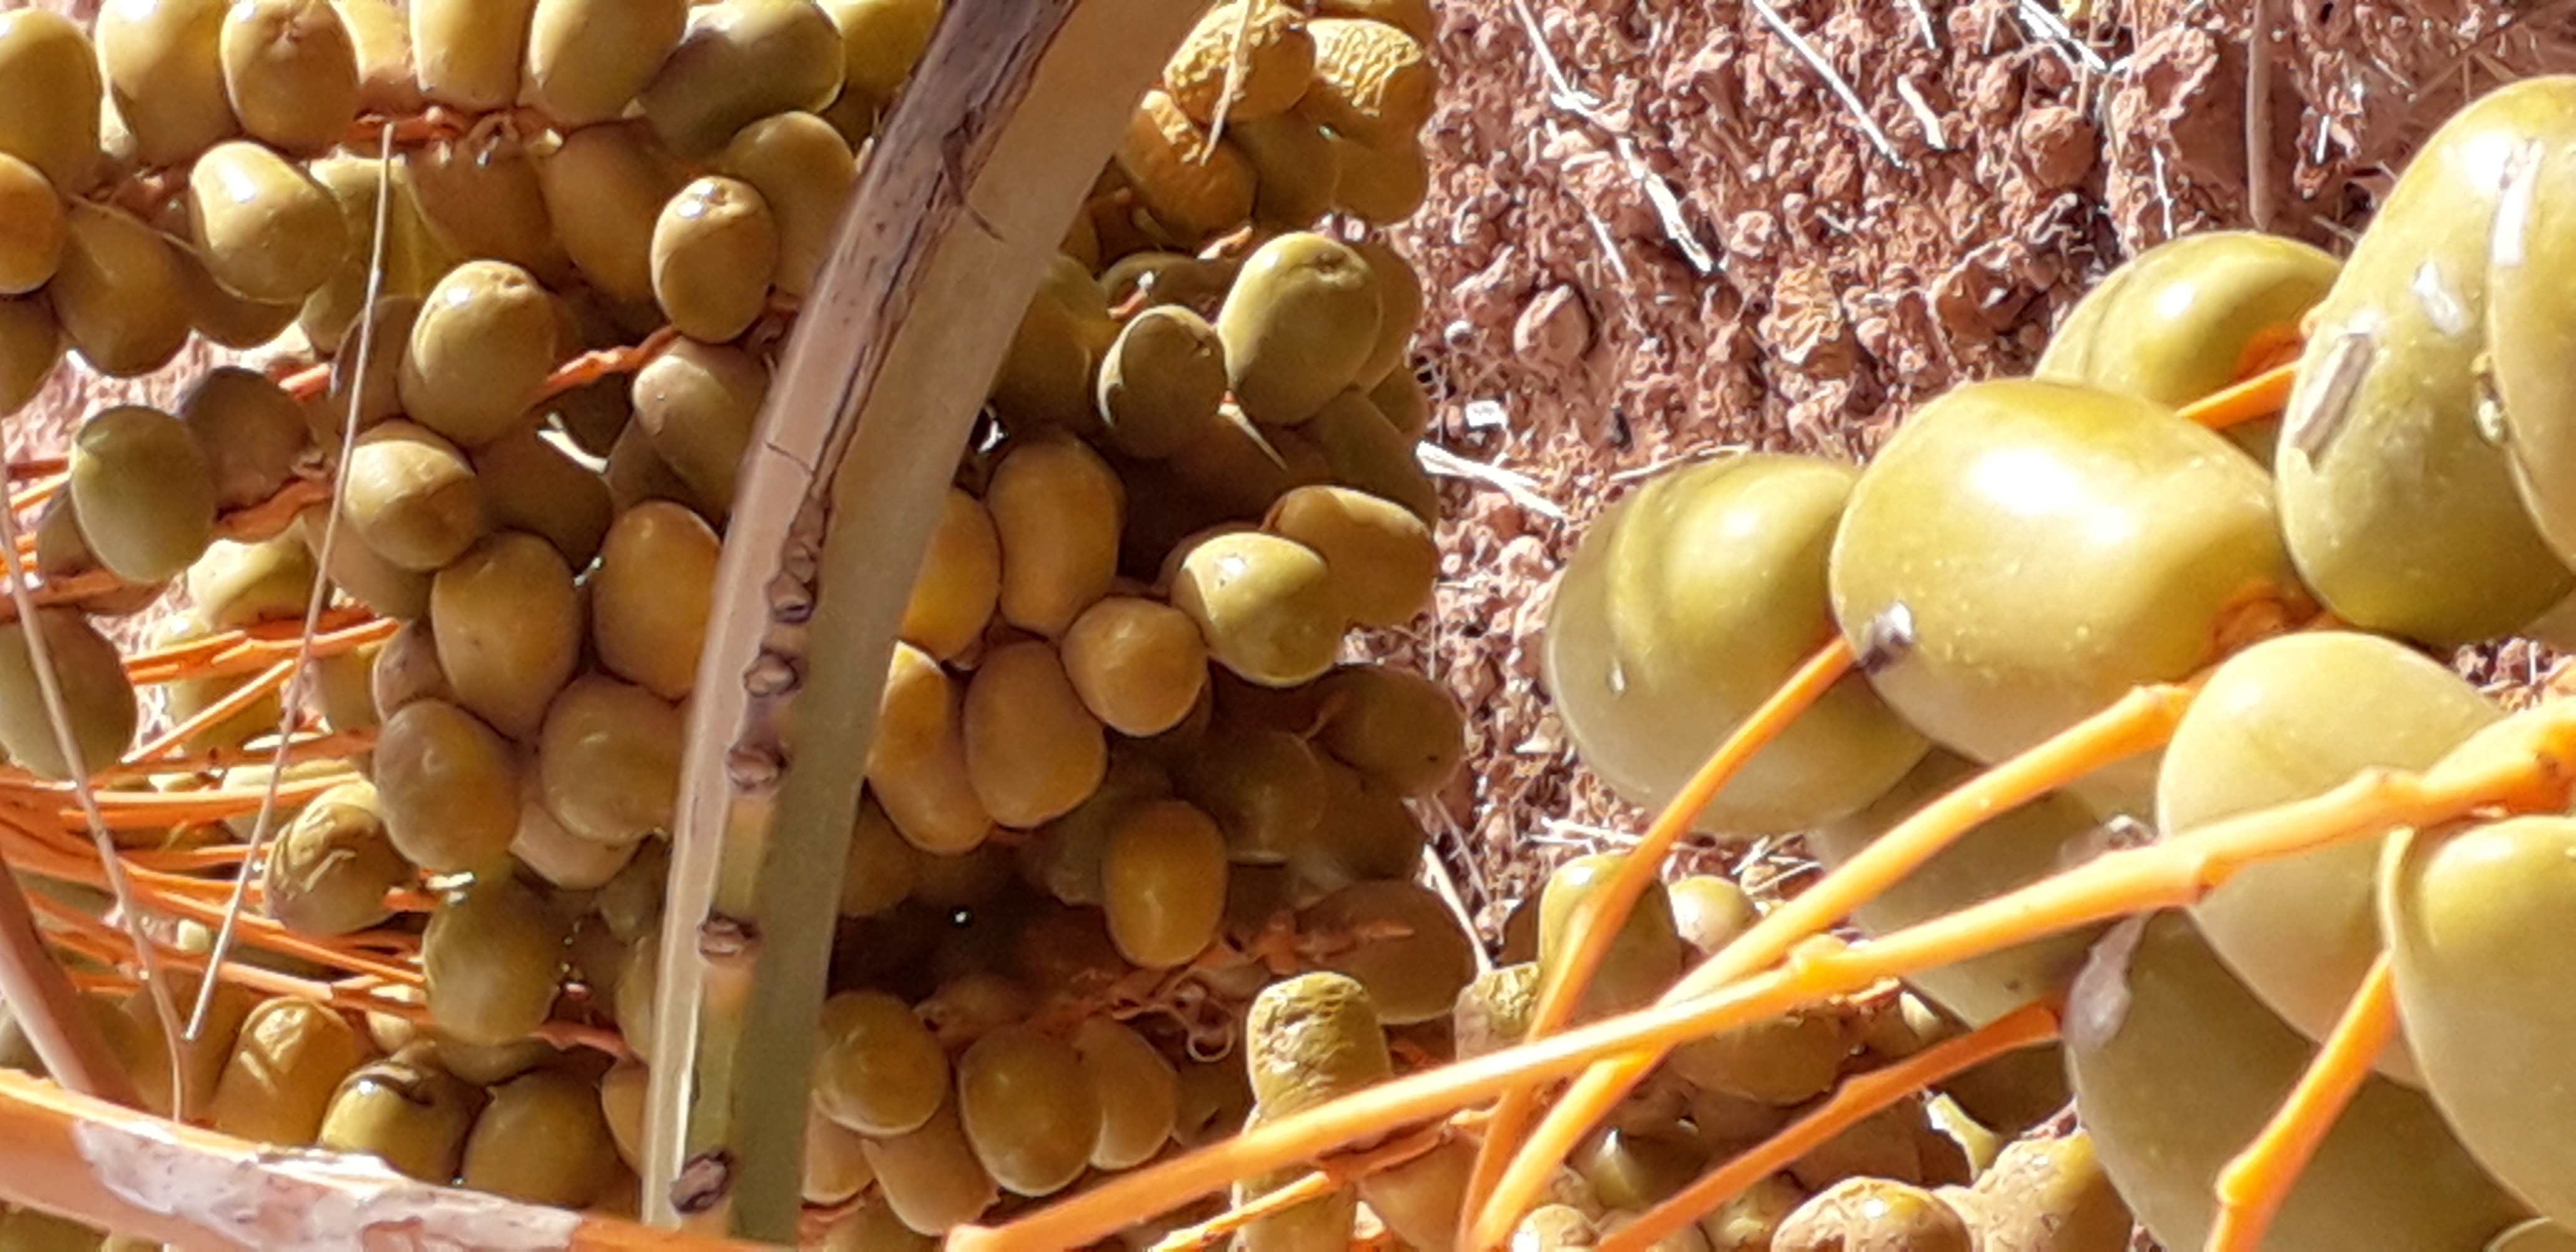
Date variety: Boufagous